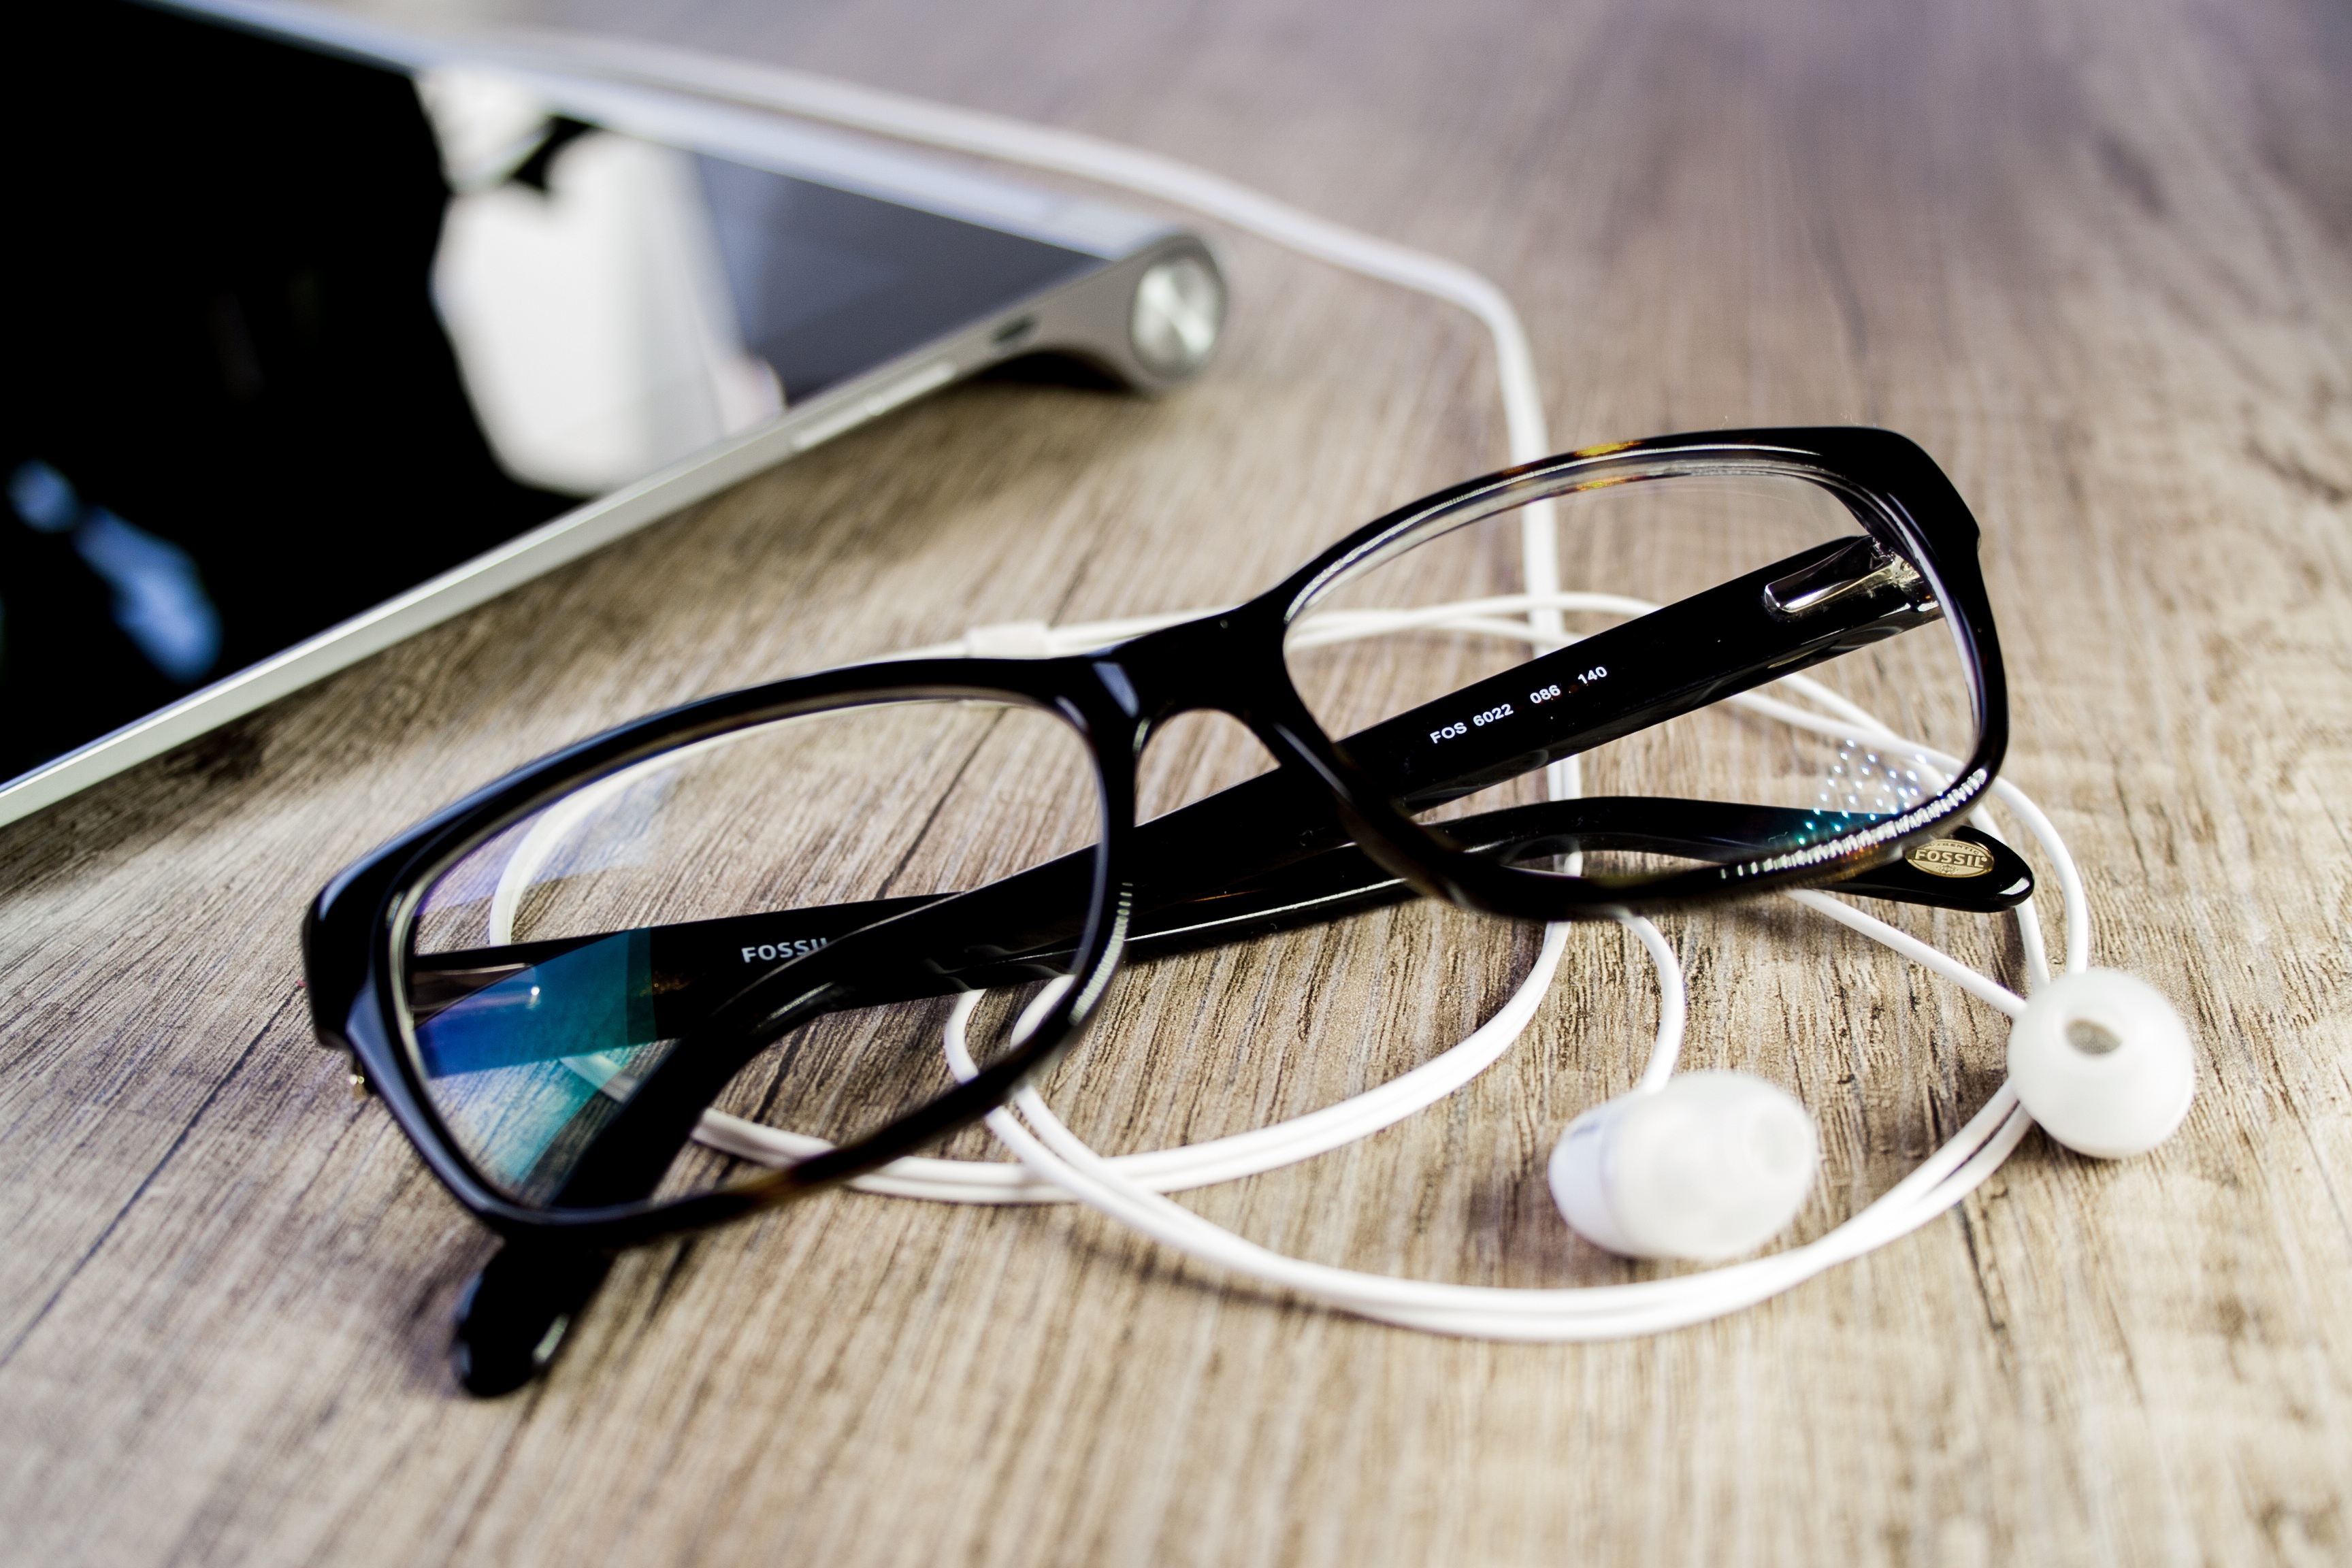
man, music, light, wood, sun, woman, technology, warm, time, summer, tablet, relax, youth, office, human, cozy, business, leisure, optics, happy, headphones, sunglasses, glasses, eyewear, casual, listen, benefit from, hobby, feelings, workplace, reading glasses, touch screen, vision care